Singer Building (Chicago)

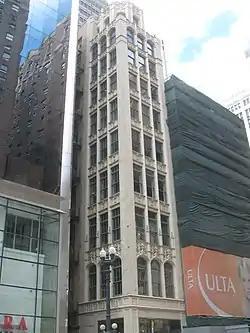

The Singer Building is a skyscraper located at 120 S. State St. in the Loop community area of Chicago, Illinois. The ten-story building was designed by Mundie & Jensen and built from 1925 to 1926. The building's Gothic Revival design features terra cotta decorations, piers at the corners, and sets of three double-hung windows on each story separated by two thin piers. The Singer Corporation initially used the building as office space; the building has had many owners since the Singer Corporation left the building, and was nearly demolished in the 1970s. It is currently owned by FDN Network.